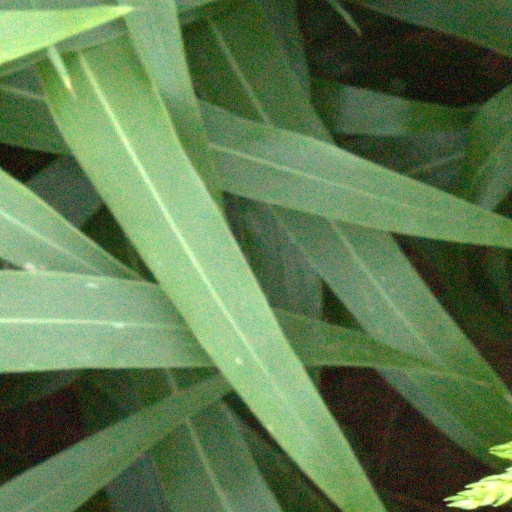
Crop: sorghum